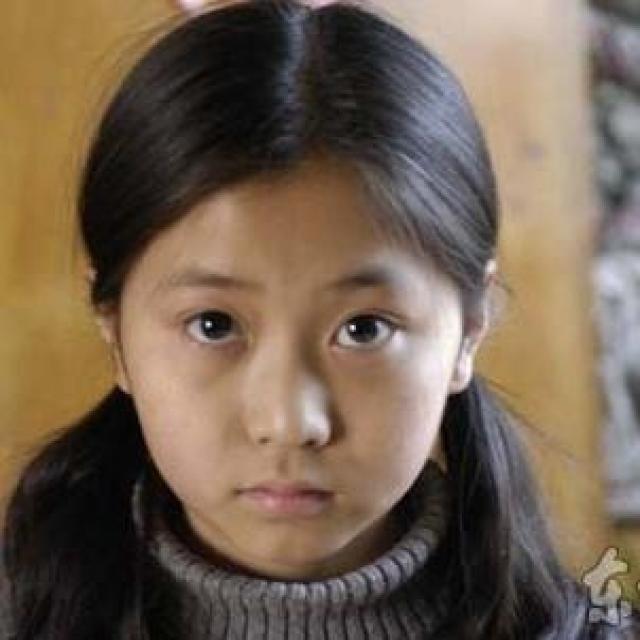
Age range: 0-12